Johannes Christian Piene

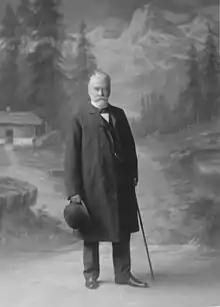
Johannes Christian Piene

Johannes Christian Piene (19 August 1832 – 2 July 1912) was a Norwegian businessman and Conservative Party politician.